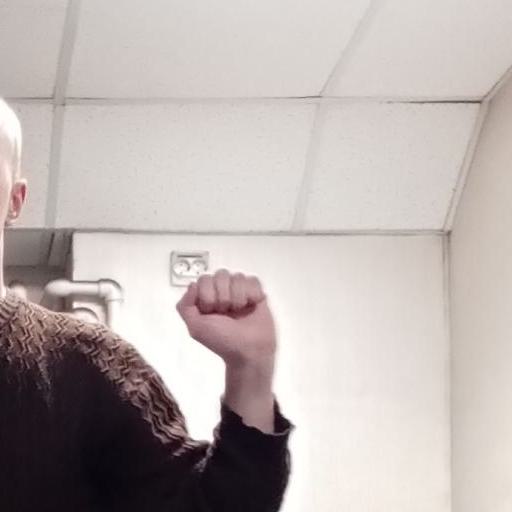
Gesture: fist